A Touch of Sin

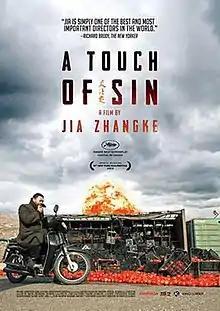
Film poster

A Touch of Sin is a 2013 Chinese anthology thriller film written and directed by Jia Zhangke and starring Jiang Wu, Wang Baoqiang, Luo Lanshan, and Zhao Tao, Jia's wife and longtime collaborator. The film consists of four loosely interconnected tableaus set in vastly different geographical and social milieus across modern-day China, based on recent events while also drawing from wuxia stories and Chinese opera. The English title references "A Touch of Zen". It was nominated for the Palme d'Or at the 2013 Cannes Film Festival, with Jia winning the award for Best Screenplay.